Linear control

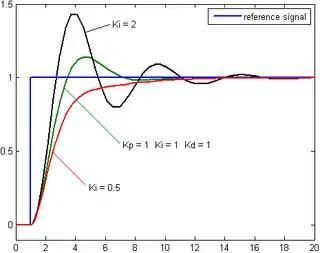
Change of response of a second-order system to a step input for varying Ki values

The integral term magnifies the effect of long-term steady-state errors, applying an ever-increasing effort until the error is removed. In the example of the furnace above working at various temperatures, if the heat being applied does not bring the furnace up to setpoint, for whatever reason, integral action increasingly "moves" the proportional band relative to the setpoint until the PV error is reduced to zero and the setpoint is achieved.